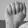
ASL letter: A